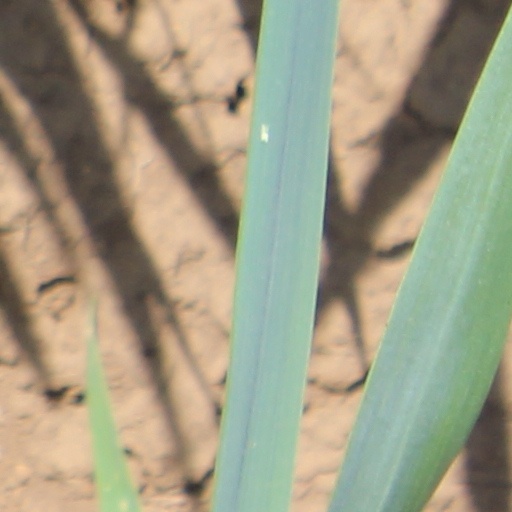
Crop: wheat